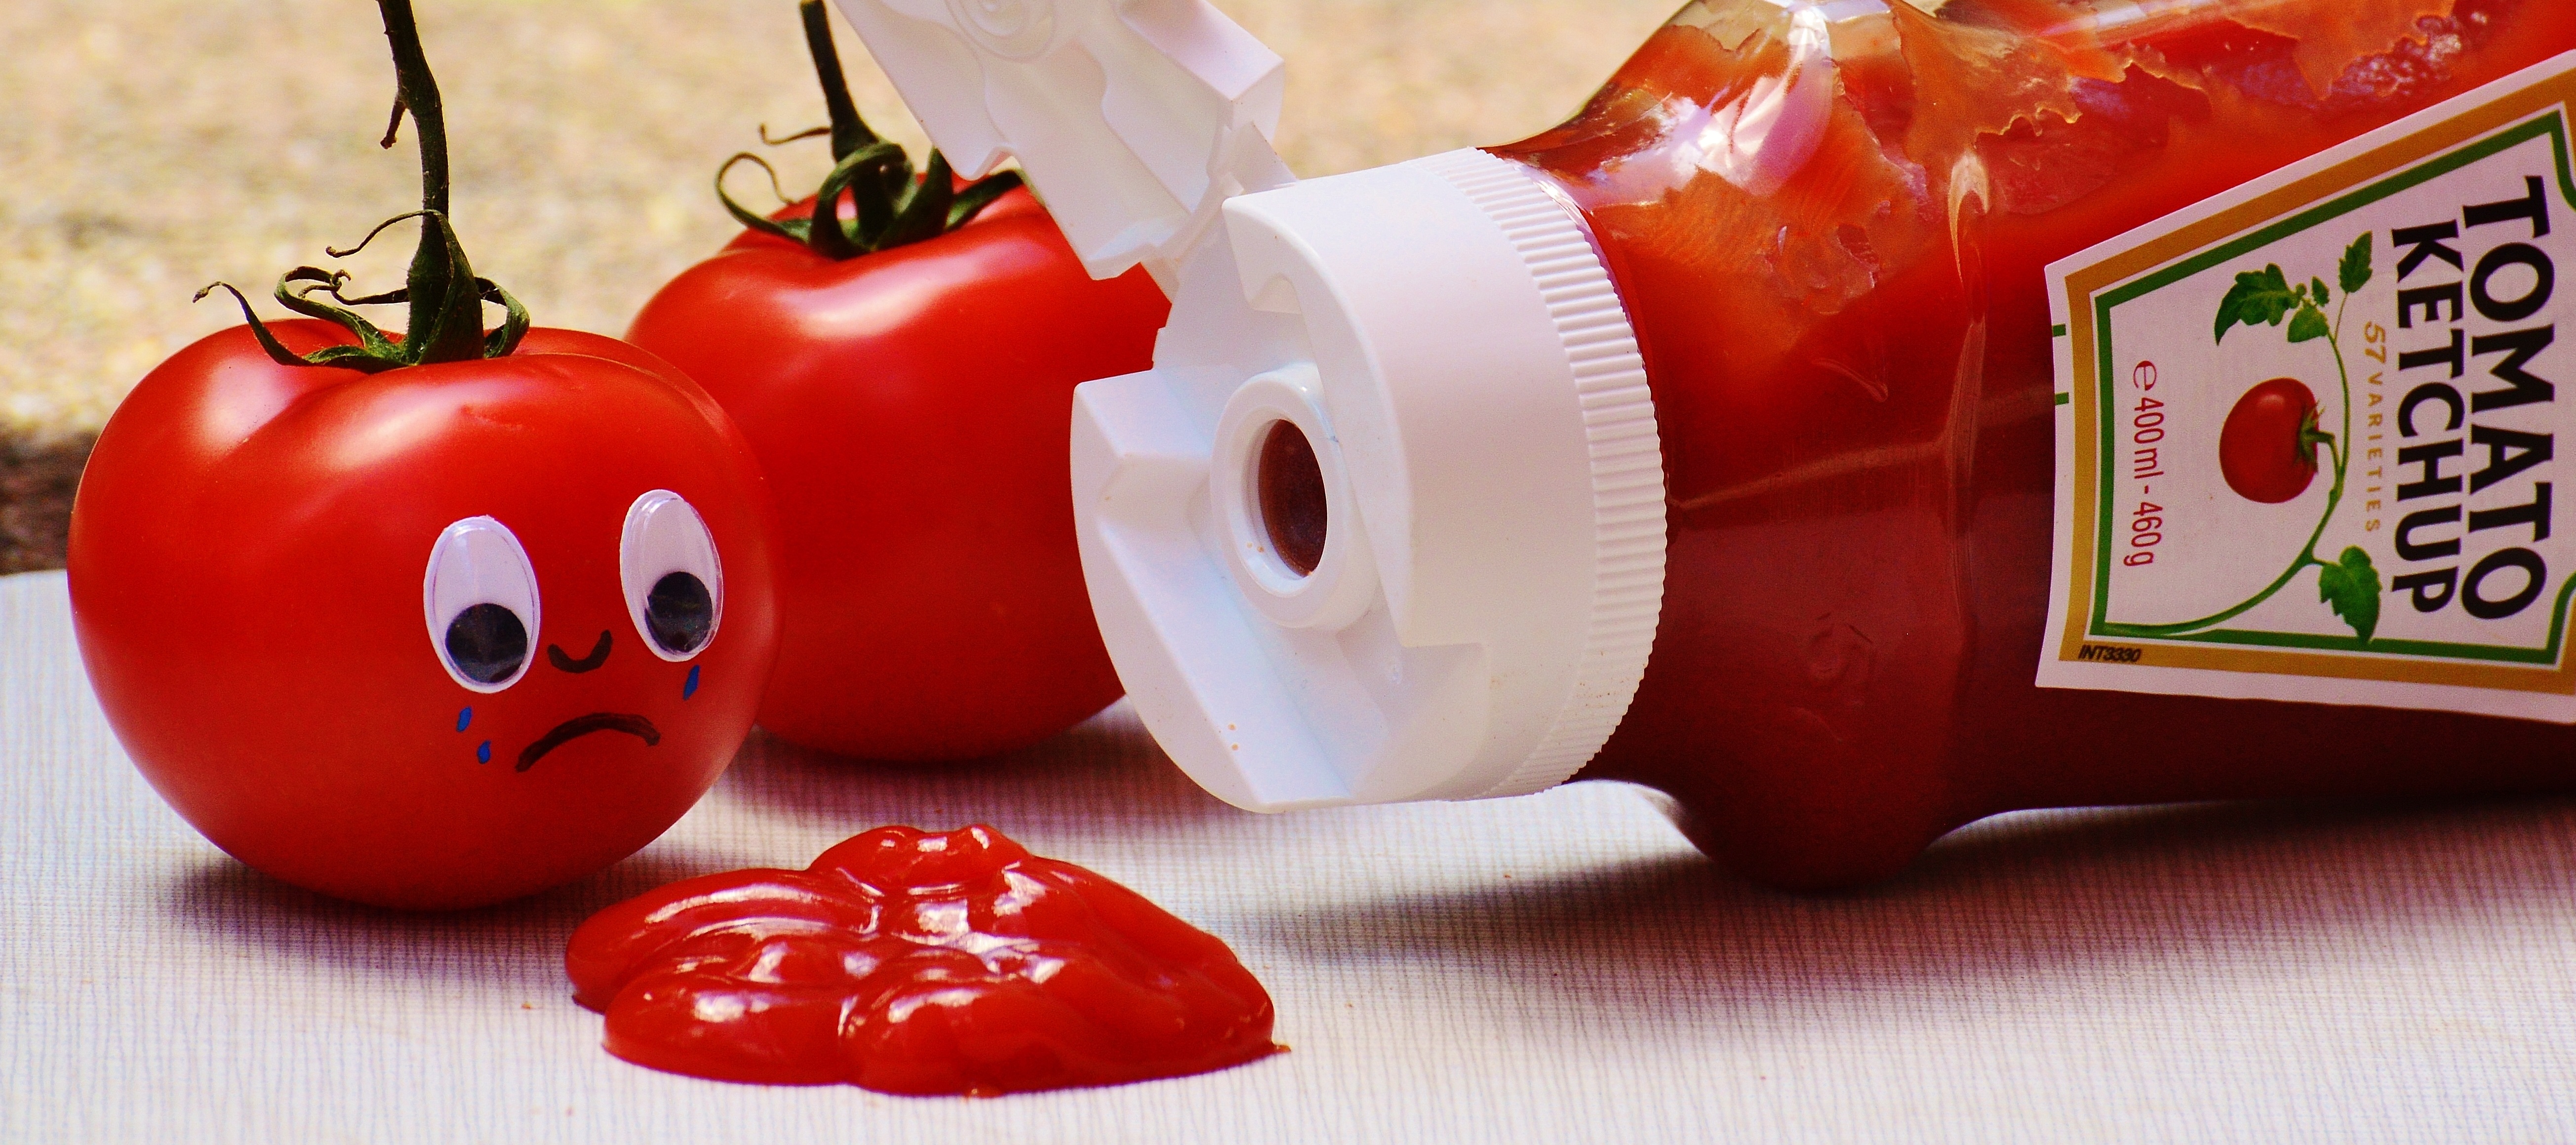
plant, fruit, food, red, produce, vegetable, eat, delicious, tomato, ketchup, sad, fun, nutrition, vegetables, tomatoes, funny, vitamins, enjoy, veggie, appetizing, flowering plant, land plant